Sibi Jataka

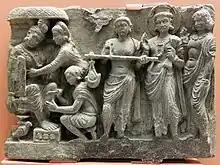
Slab with the "Shibi Jataka", Gandhara, 2nd–3rd century AD, British Museum

"As he sat in the court one day, a sparrow sought refuge in his lap, while being chased by a falcon. The falcon demanded the sparrow from the king as it constituted his means of subsistence. Accepting the falcon’s right, the king offered his own flesh in order to fulfill his duty of protecting his subjects."